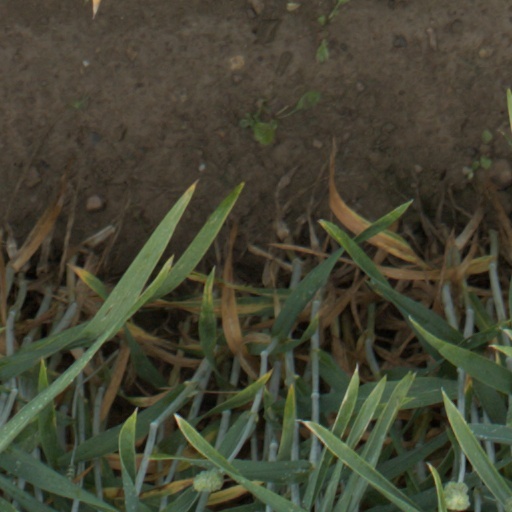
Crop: wheat